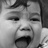
Emotion: happy